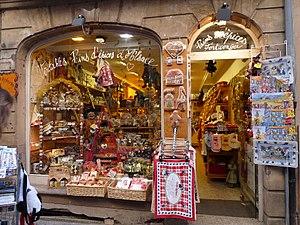
Magasin de pains d'épices à Strasbourg (rue du Maroquin, près de la cathédrale)